Laser level

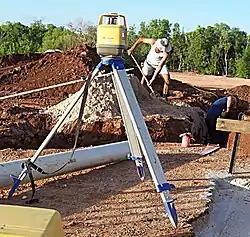
A rotary laser level set up and used to level sand fill in trenches. The graduated staff is leaning on the pile of sand.

In surveying and construction, the laser level is a control tool consisting of a rotating laser beam projector that can be affixed to a tripod. The tool is leveled according to the accuracy of the device and projects a fixed red or green beam in a plane about the horizontal and/or vertical axis.